Queen Elizabeth II Diamond Jubilee Medal

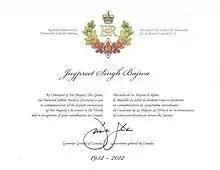
The certificate accompanying the Queen Elizabeth II Diamond Jubilee Medal presented to Canadian music artist Jugpreet Singh Bajwa

The Canadian medal, which is to "honour significant contributions and achievements by Canadians," is administered by the Chancellery of Honours at Rideau Hall and was awarded to 60,000 citizens and permanent residents of Canada who made a significant contribution to their fellow countrymen, their community, or to Canada over the previous sixty years. The medal could have been awarded posthumously if the recipient was alive on 6 February 2012. The medals were allocated either automatically to individuals within certain prescribed categories—such as those in the Canadian order of precedence, the Order of Canada, or recipients of the Cross of Valour—or by selection by specific officials, such as the Governor General, senators, the Chief of the Defence Staff, or presidents of various non-governmental organisations. The Governor General was also permitted to make "exceptional awards" of the medal.